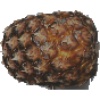
Label: pineapple